Castle of Riba de Santiuste

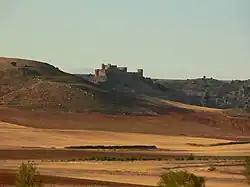

The Castle of Riba de Santiuste (Spanish: "Castillo de Riba de Santiuste") is a castle located in Sigüenza, Spain. It was declared "Bien de Interés Cultural" in 1992.